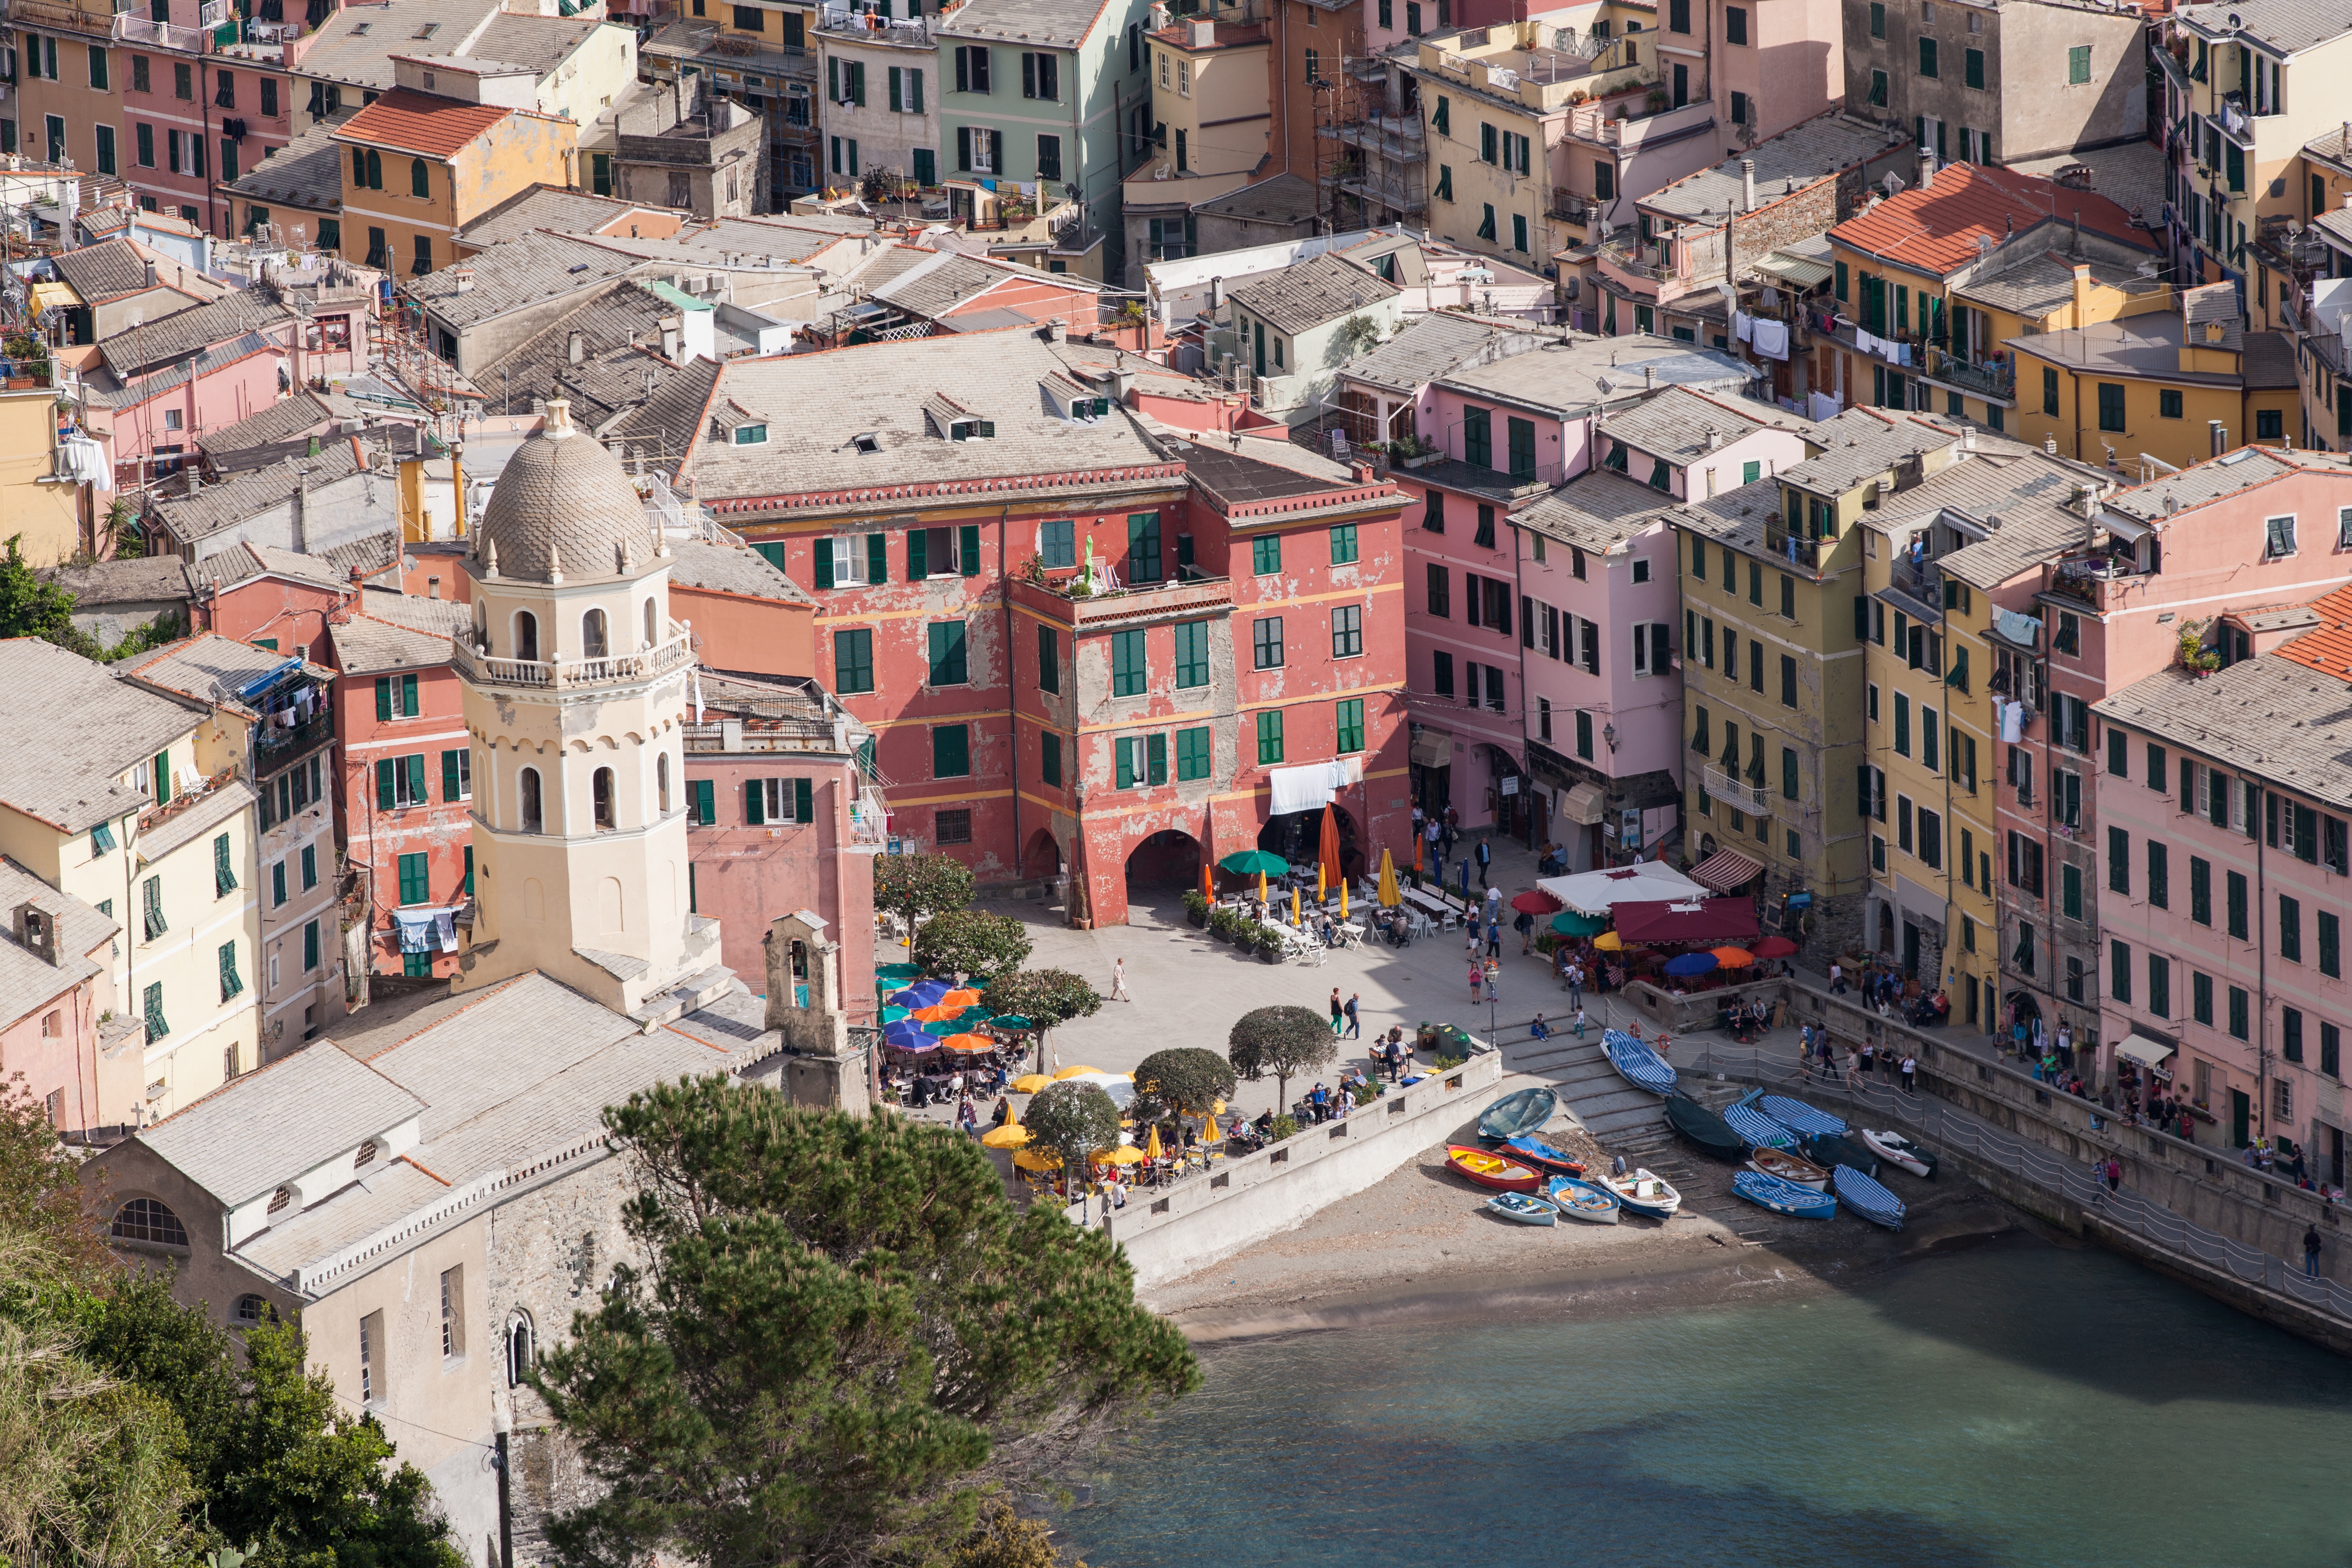
house, town, building, city, cityscape, downtown, vacation, italy, tourism, waterway, vernazza, town square, neighbourhood, aerial photography, urban area, residential area, geographical feature, human settlement